Jack Wright (character)

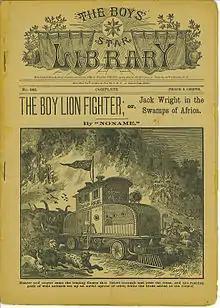
The Boys' Star Library No. 366, 1895 featuring "The Boy Lion Fighter; or, Jack Wright in the Swamps of Africa"

Jack Wright was the hero of a popular series of Victorian science fiction dime novels and story papers written by Luis Senarens, the so-called "American Jules Verne". A few stories are also credited to Francis W. Doughty. Jack appeared in original stories from in 1891 to 1896 in 120 novels. He first appeared in The Boys' Star Library No. 216, July 18, 1891, "Jack Wright, the Boy Inventor; or, Hunting for a Sunken Treasure".